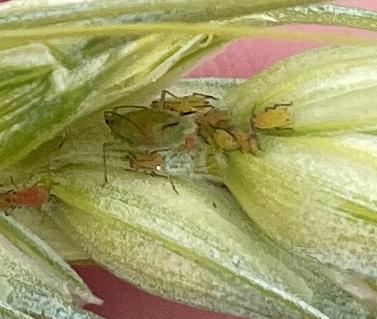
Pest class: english_grain_aphid